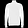
Label: Pullover